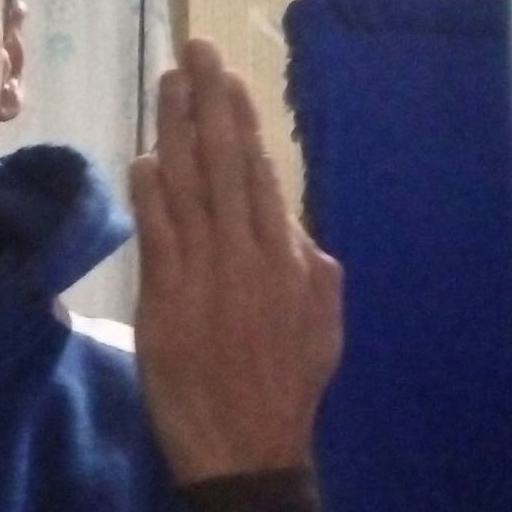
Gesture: stop_inverted